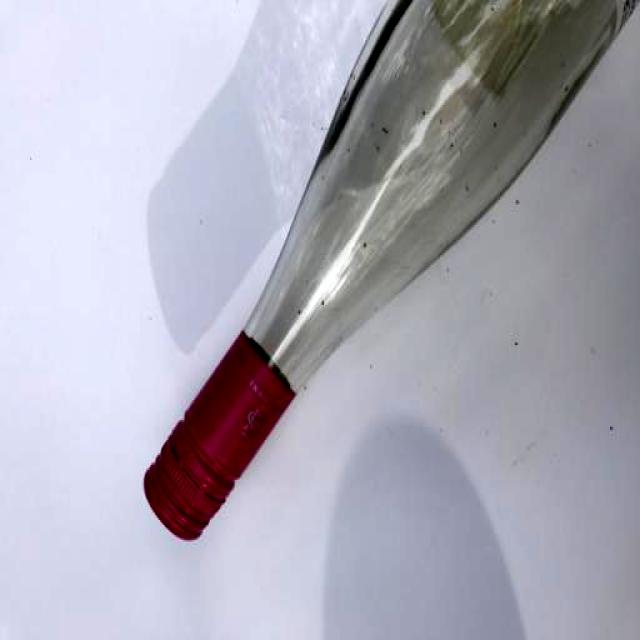
Label: Glass